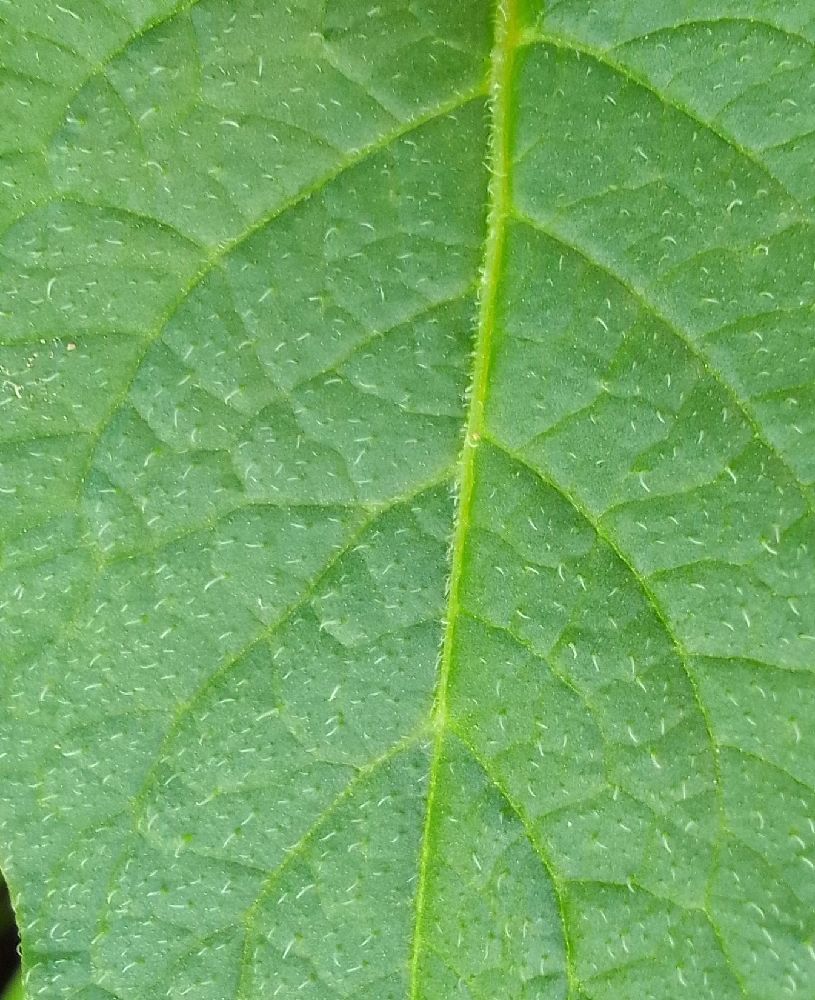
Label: Healthy